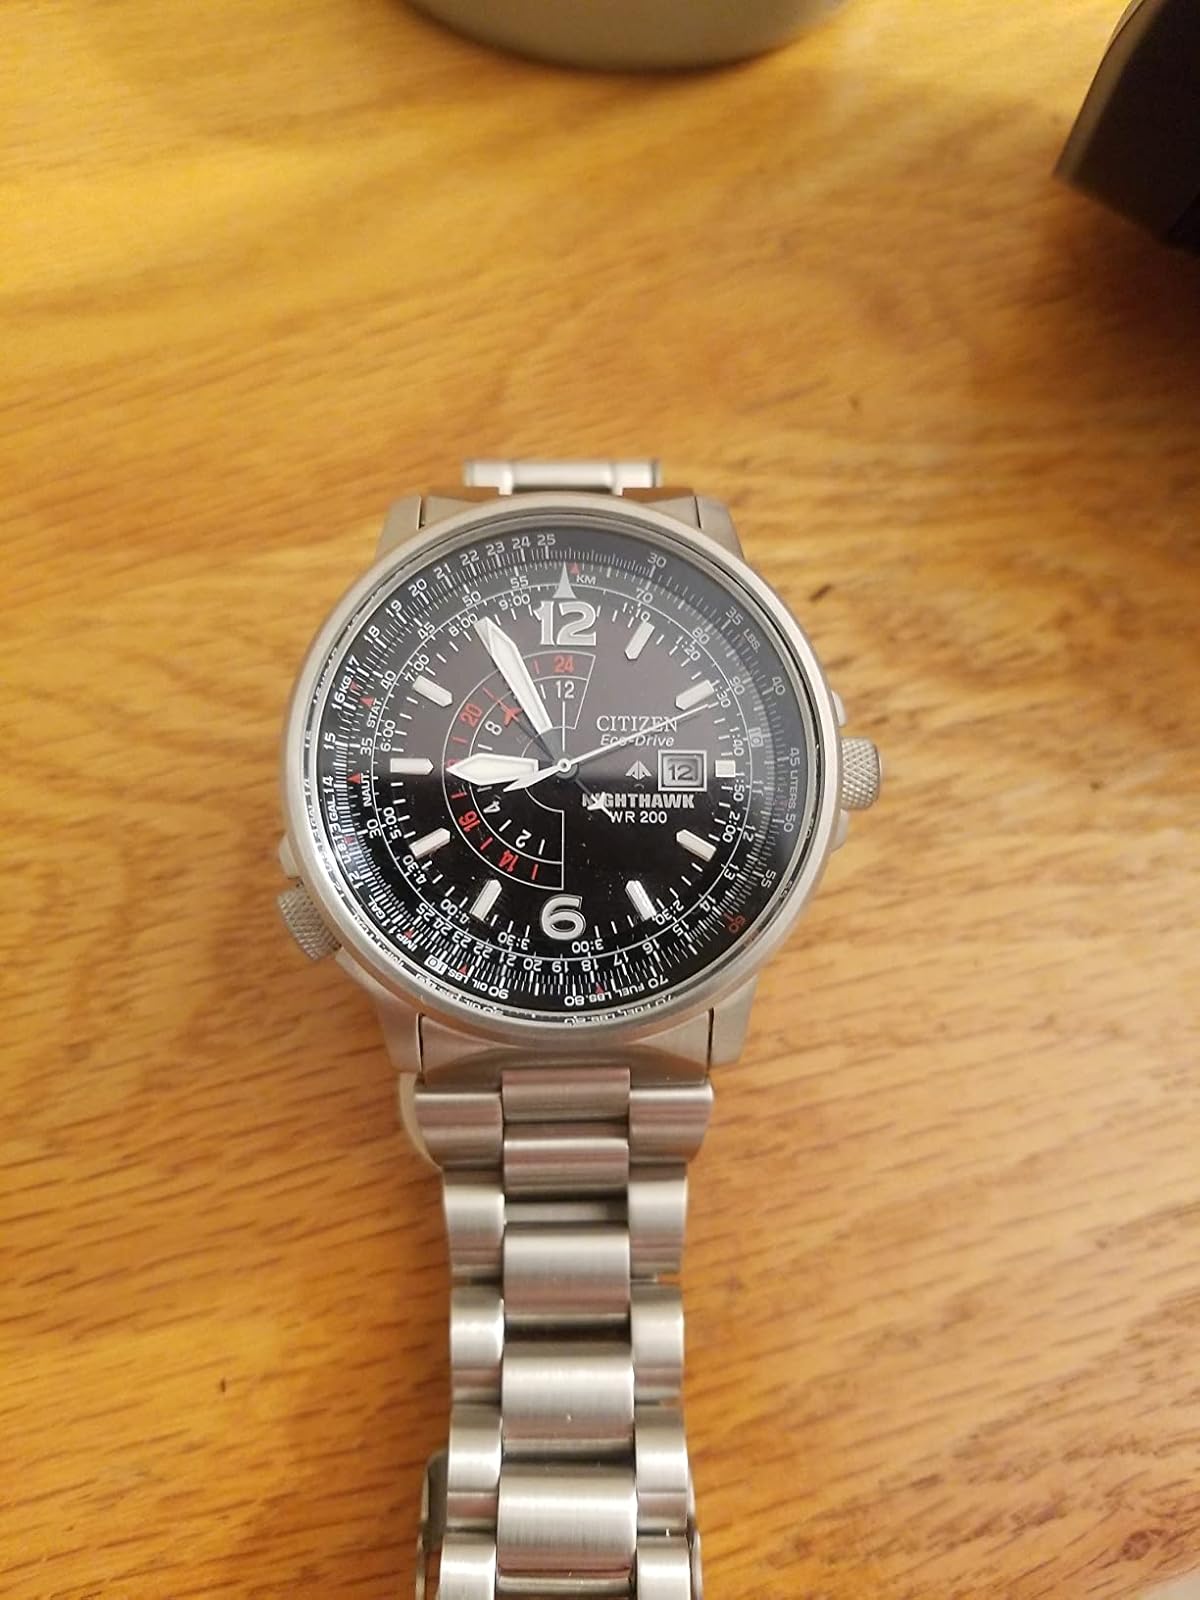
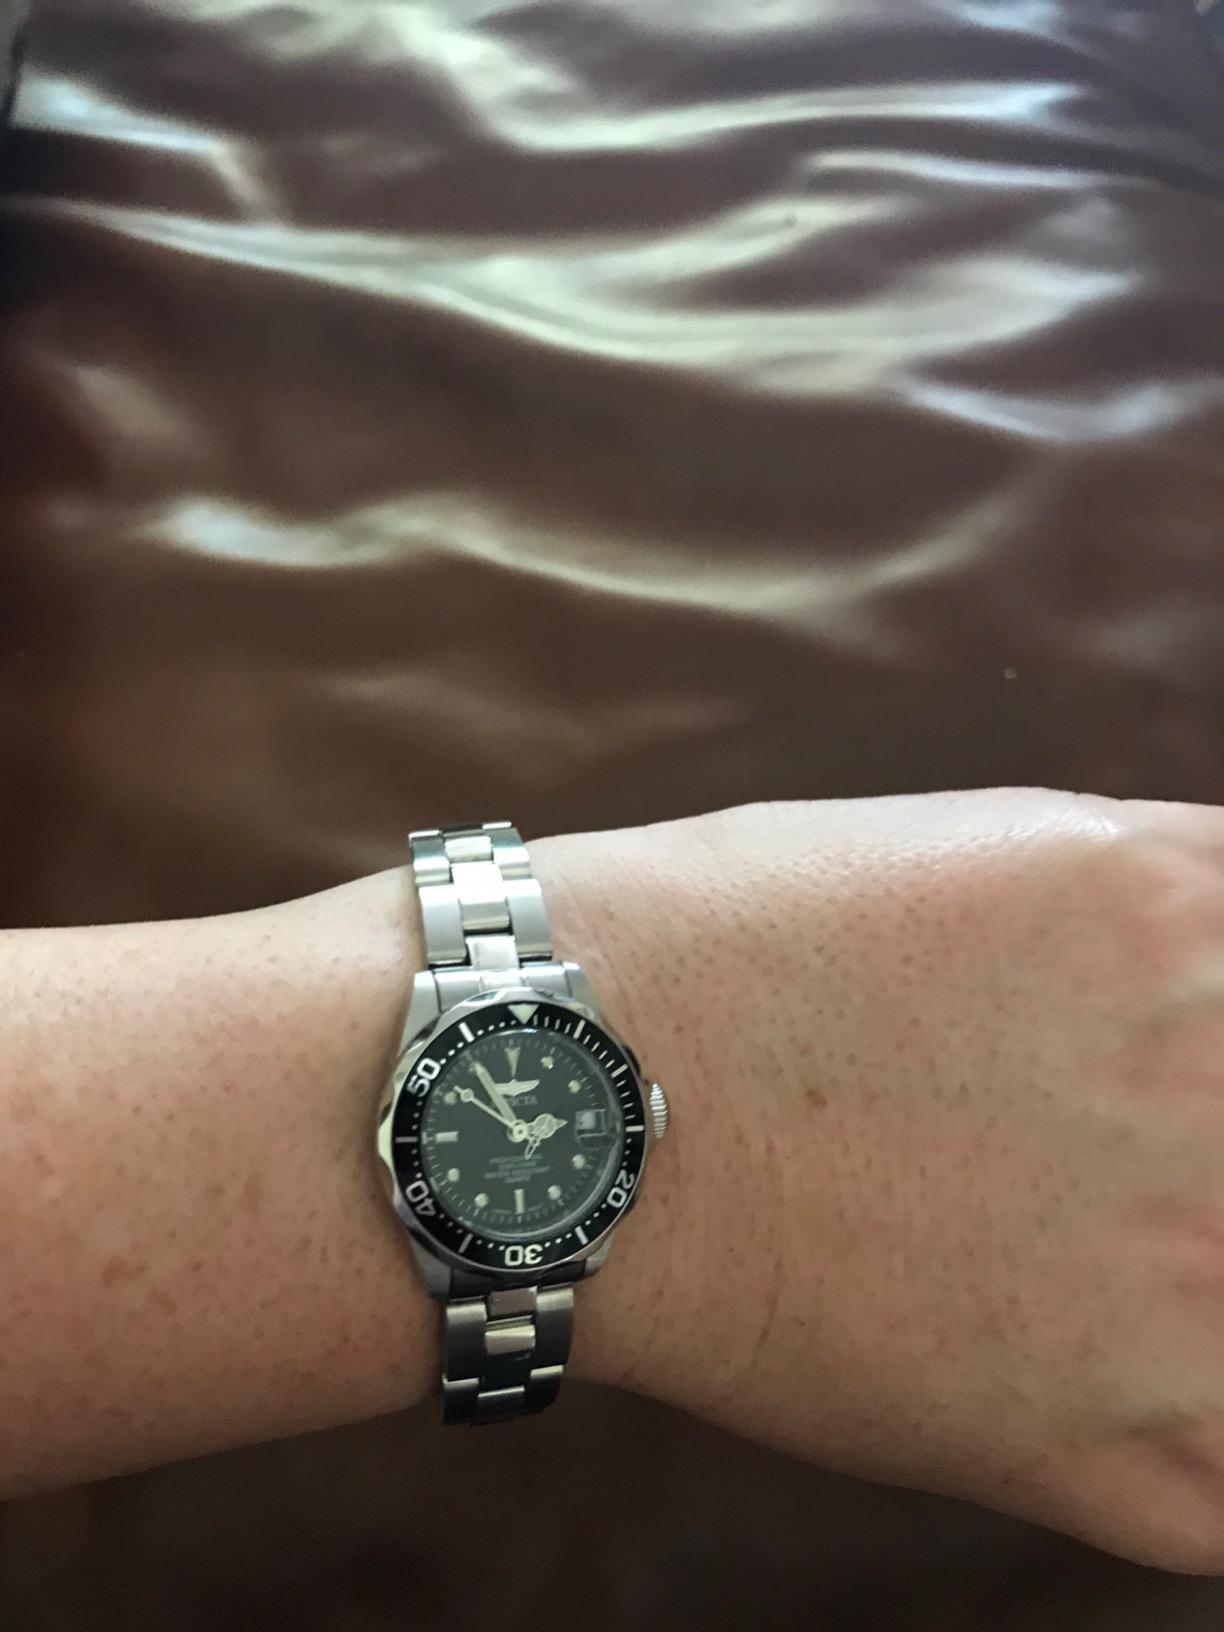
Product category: accessories_watch
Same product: no